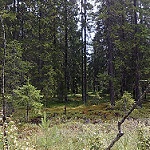
Label: forest